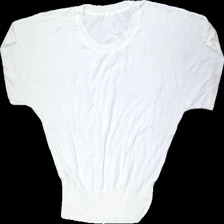
View: front
Type: T-shirt
Category: Ladies
Brand: Missing
Colors: White
Material: 62% Cotton 38% Acryl
Cut: Loose
Season: All
Price range: 50-100
Recommended usage: Reuse
Description: white knitted top